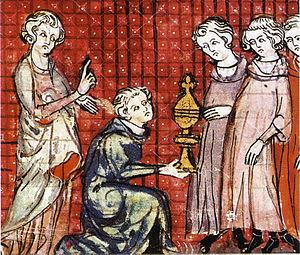
Partage du royaume à la mort de Clotaire. Grandes Chroniques de France, XIVème siècle, Castres, musée Goya.
Caribert Iᵉʳ fut roi de Paris de 561 à 567. Il est le fils de Clotaire Iᵉʳ et de sa première épouse Ingonde.